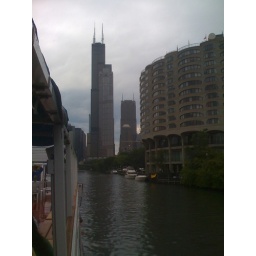
The Sears Tower from the architectural boat tour around Chicago - now the world's 4th highest building (apparently)